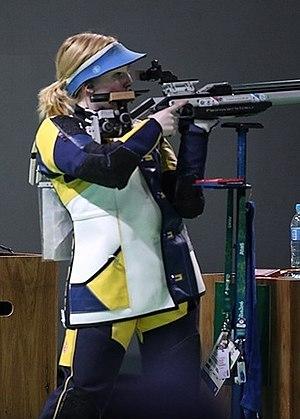
Virginia Thrasher est une tireuse américaine née le 28 février 1997 à Springfield. Elle remporte la première médaille d'or aux Jeux olympiques d'été de 2016 à Rio de Janeiro en remportant l'épreuve de carabine à 10 mètres le 6 août au matin.